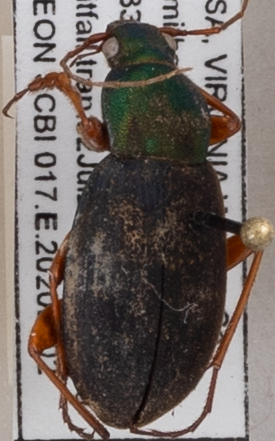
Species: Chlaenius aestivus
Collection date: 2020-07-02
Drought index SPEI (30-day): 0.1
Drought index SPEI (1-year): -0.51
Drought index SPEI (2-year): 1.77